Nándor Wagner

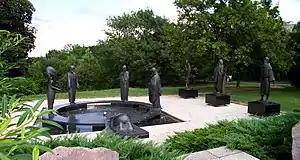
"Garden of Philosophy" on Gellért Hill in Budapest, a group of eight statues "for better mutual understanding".

He wrote: The "Garden of Philosophy" is exactly the step toward this direction. It is created to start from one centre. Around this centre point there are three rings. The first one is a complete ring around the centre point. The five figures (Abraham, Echnaton, Jesus, Buddha and Lao Tse) around the centre point are symbolizing different culture of the world. They made the ideas and became founder of main religions of the world. The centre of each religion has different name like Kami, Hotoke, God or Allah but itself is not different. The second ring is the group of people from different culture and time who resulted in spiritual enlightenment and everyone in the same way they acted this result in practice in their society (Mahatma Gandhi, Bodhidarma and Saint Francis). The third ring is a group of people of law in different country and different time. They made a law, which became mainstream of existing laws of today. They are Hamurabi, Justinianus and Shotoku Taishi.